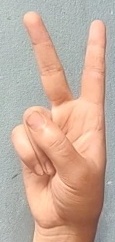
ASL sign: 2